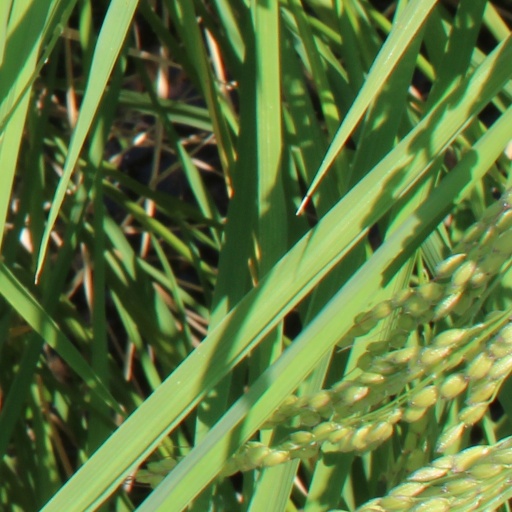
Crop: rice